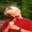
Label: boy